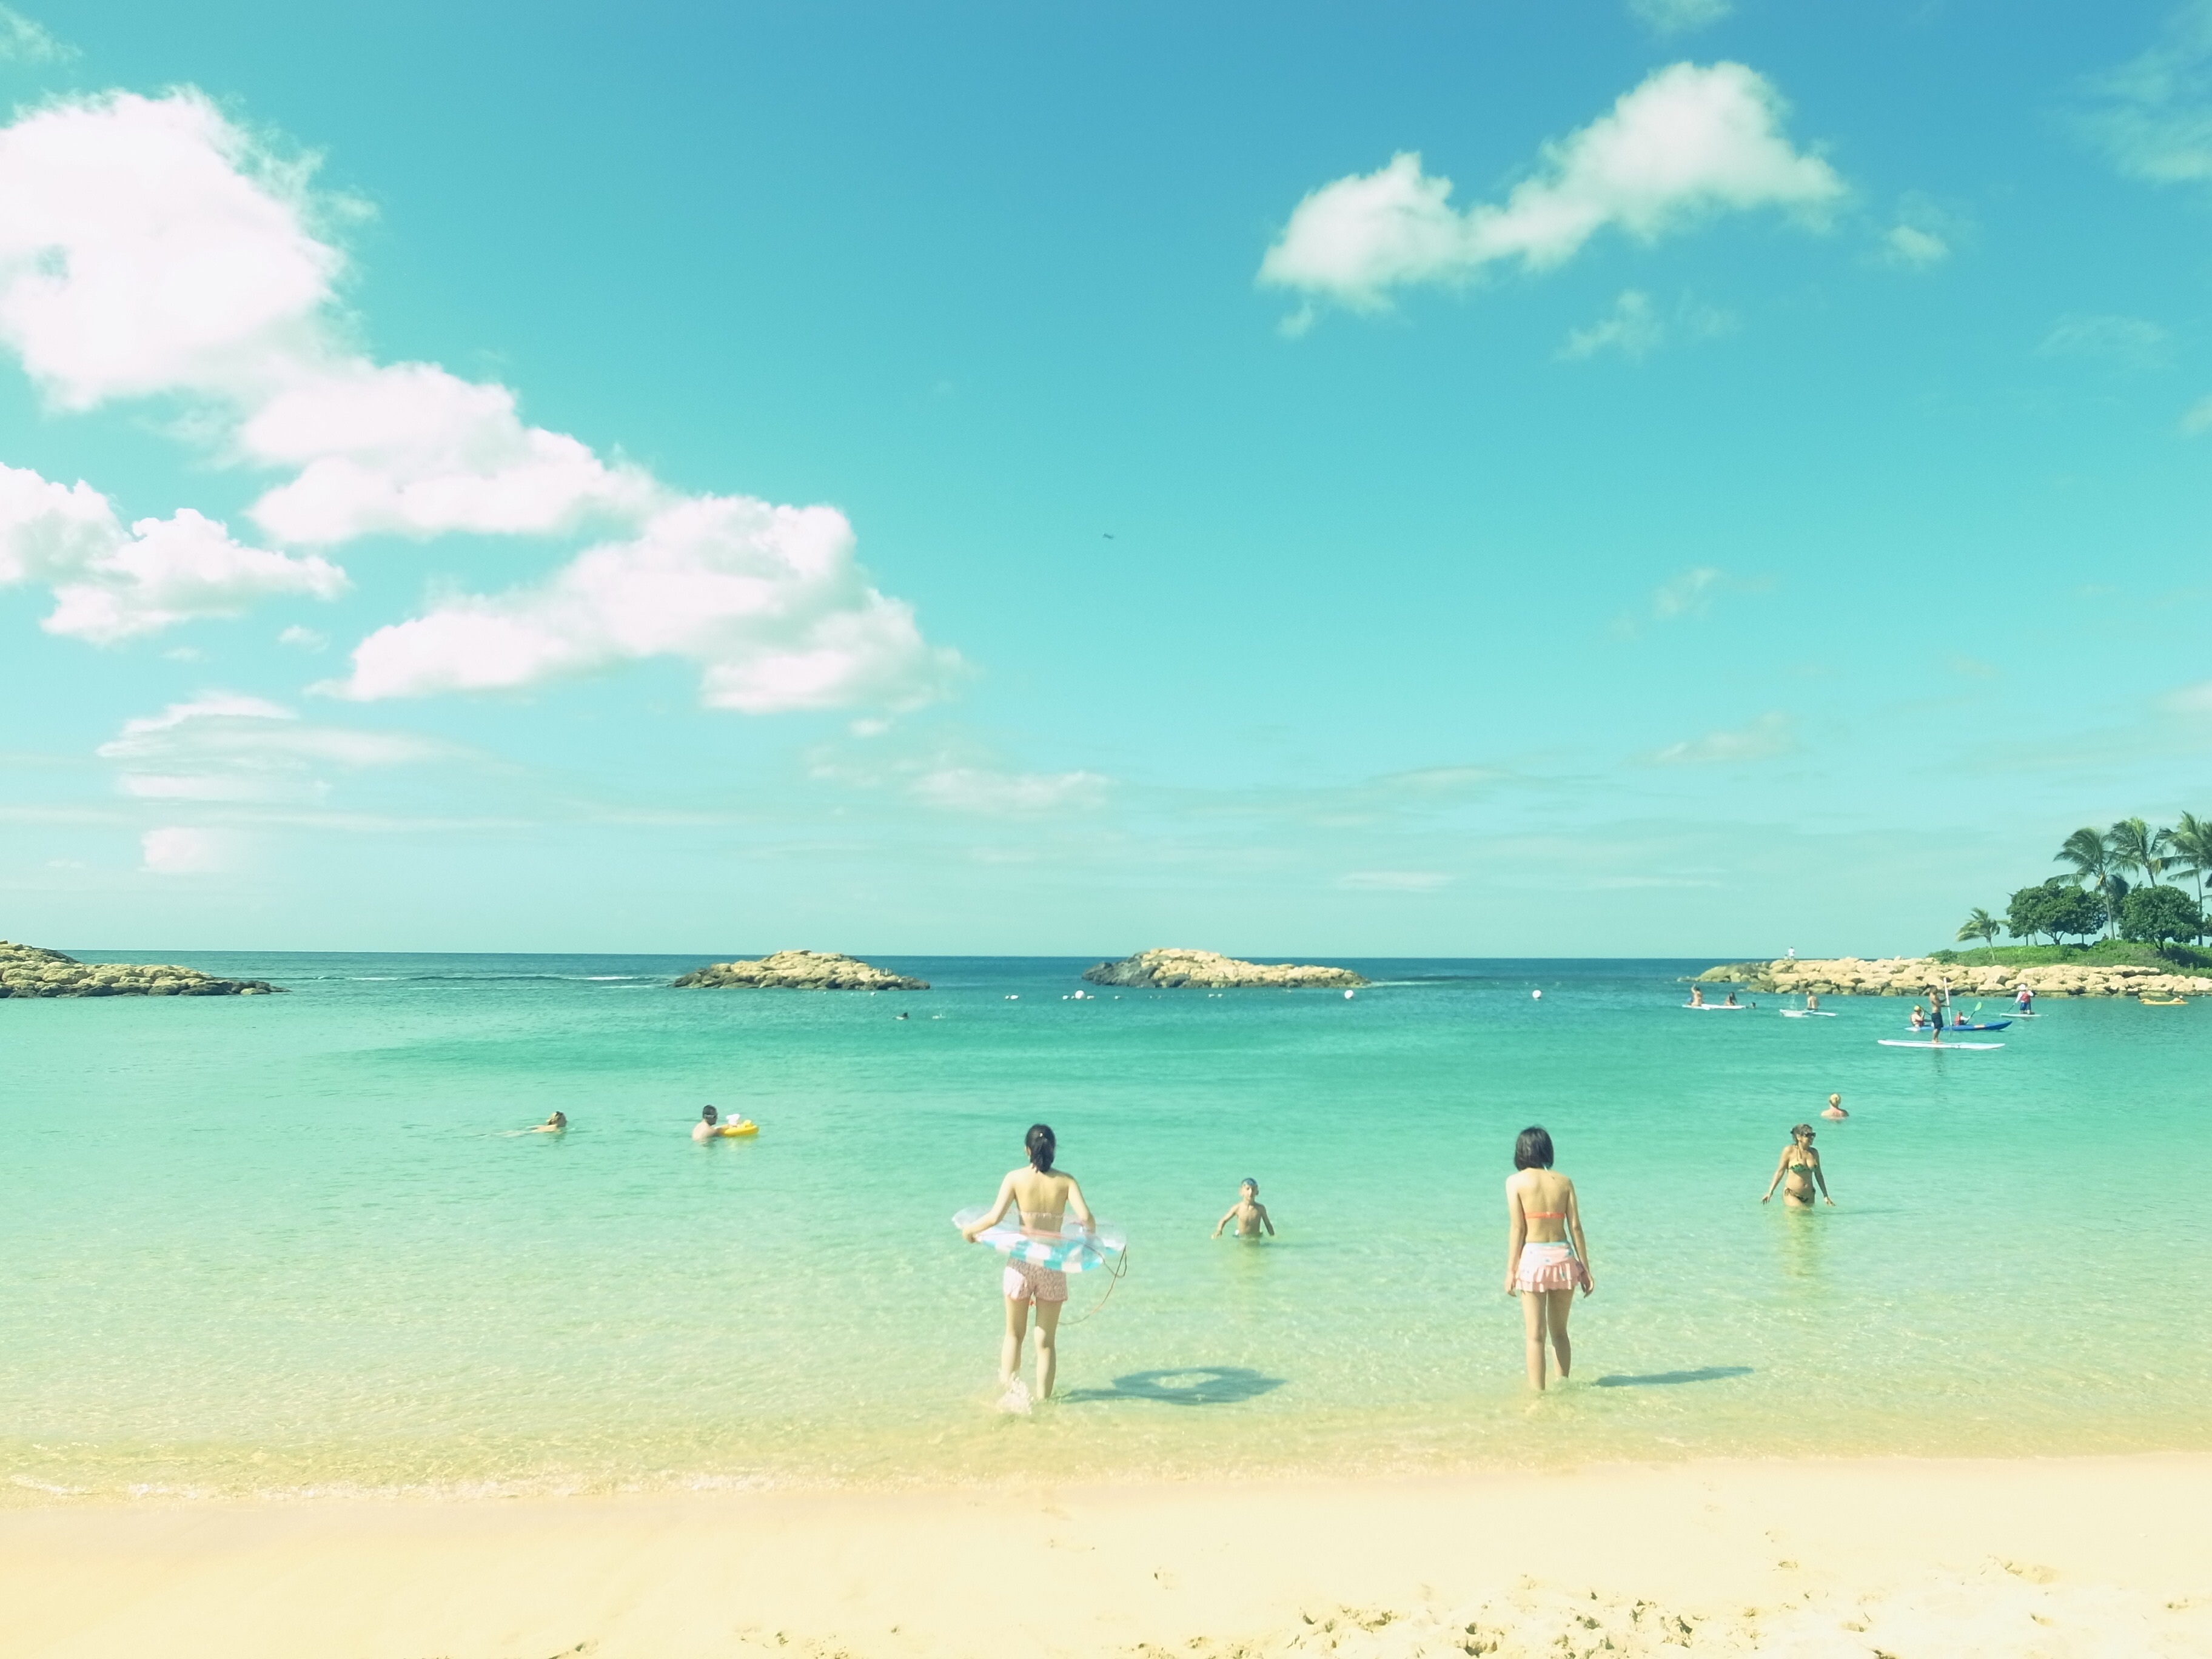
beach, sea, coast, sand, ocean, horizon, people, shore, summer, vacation, lagoon, bay, hawaii, body of water, caribbean